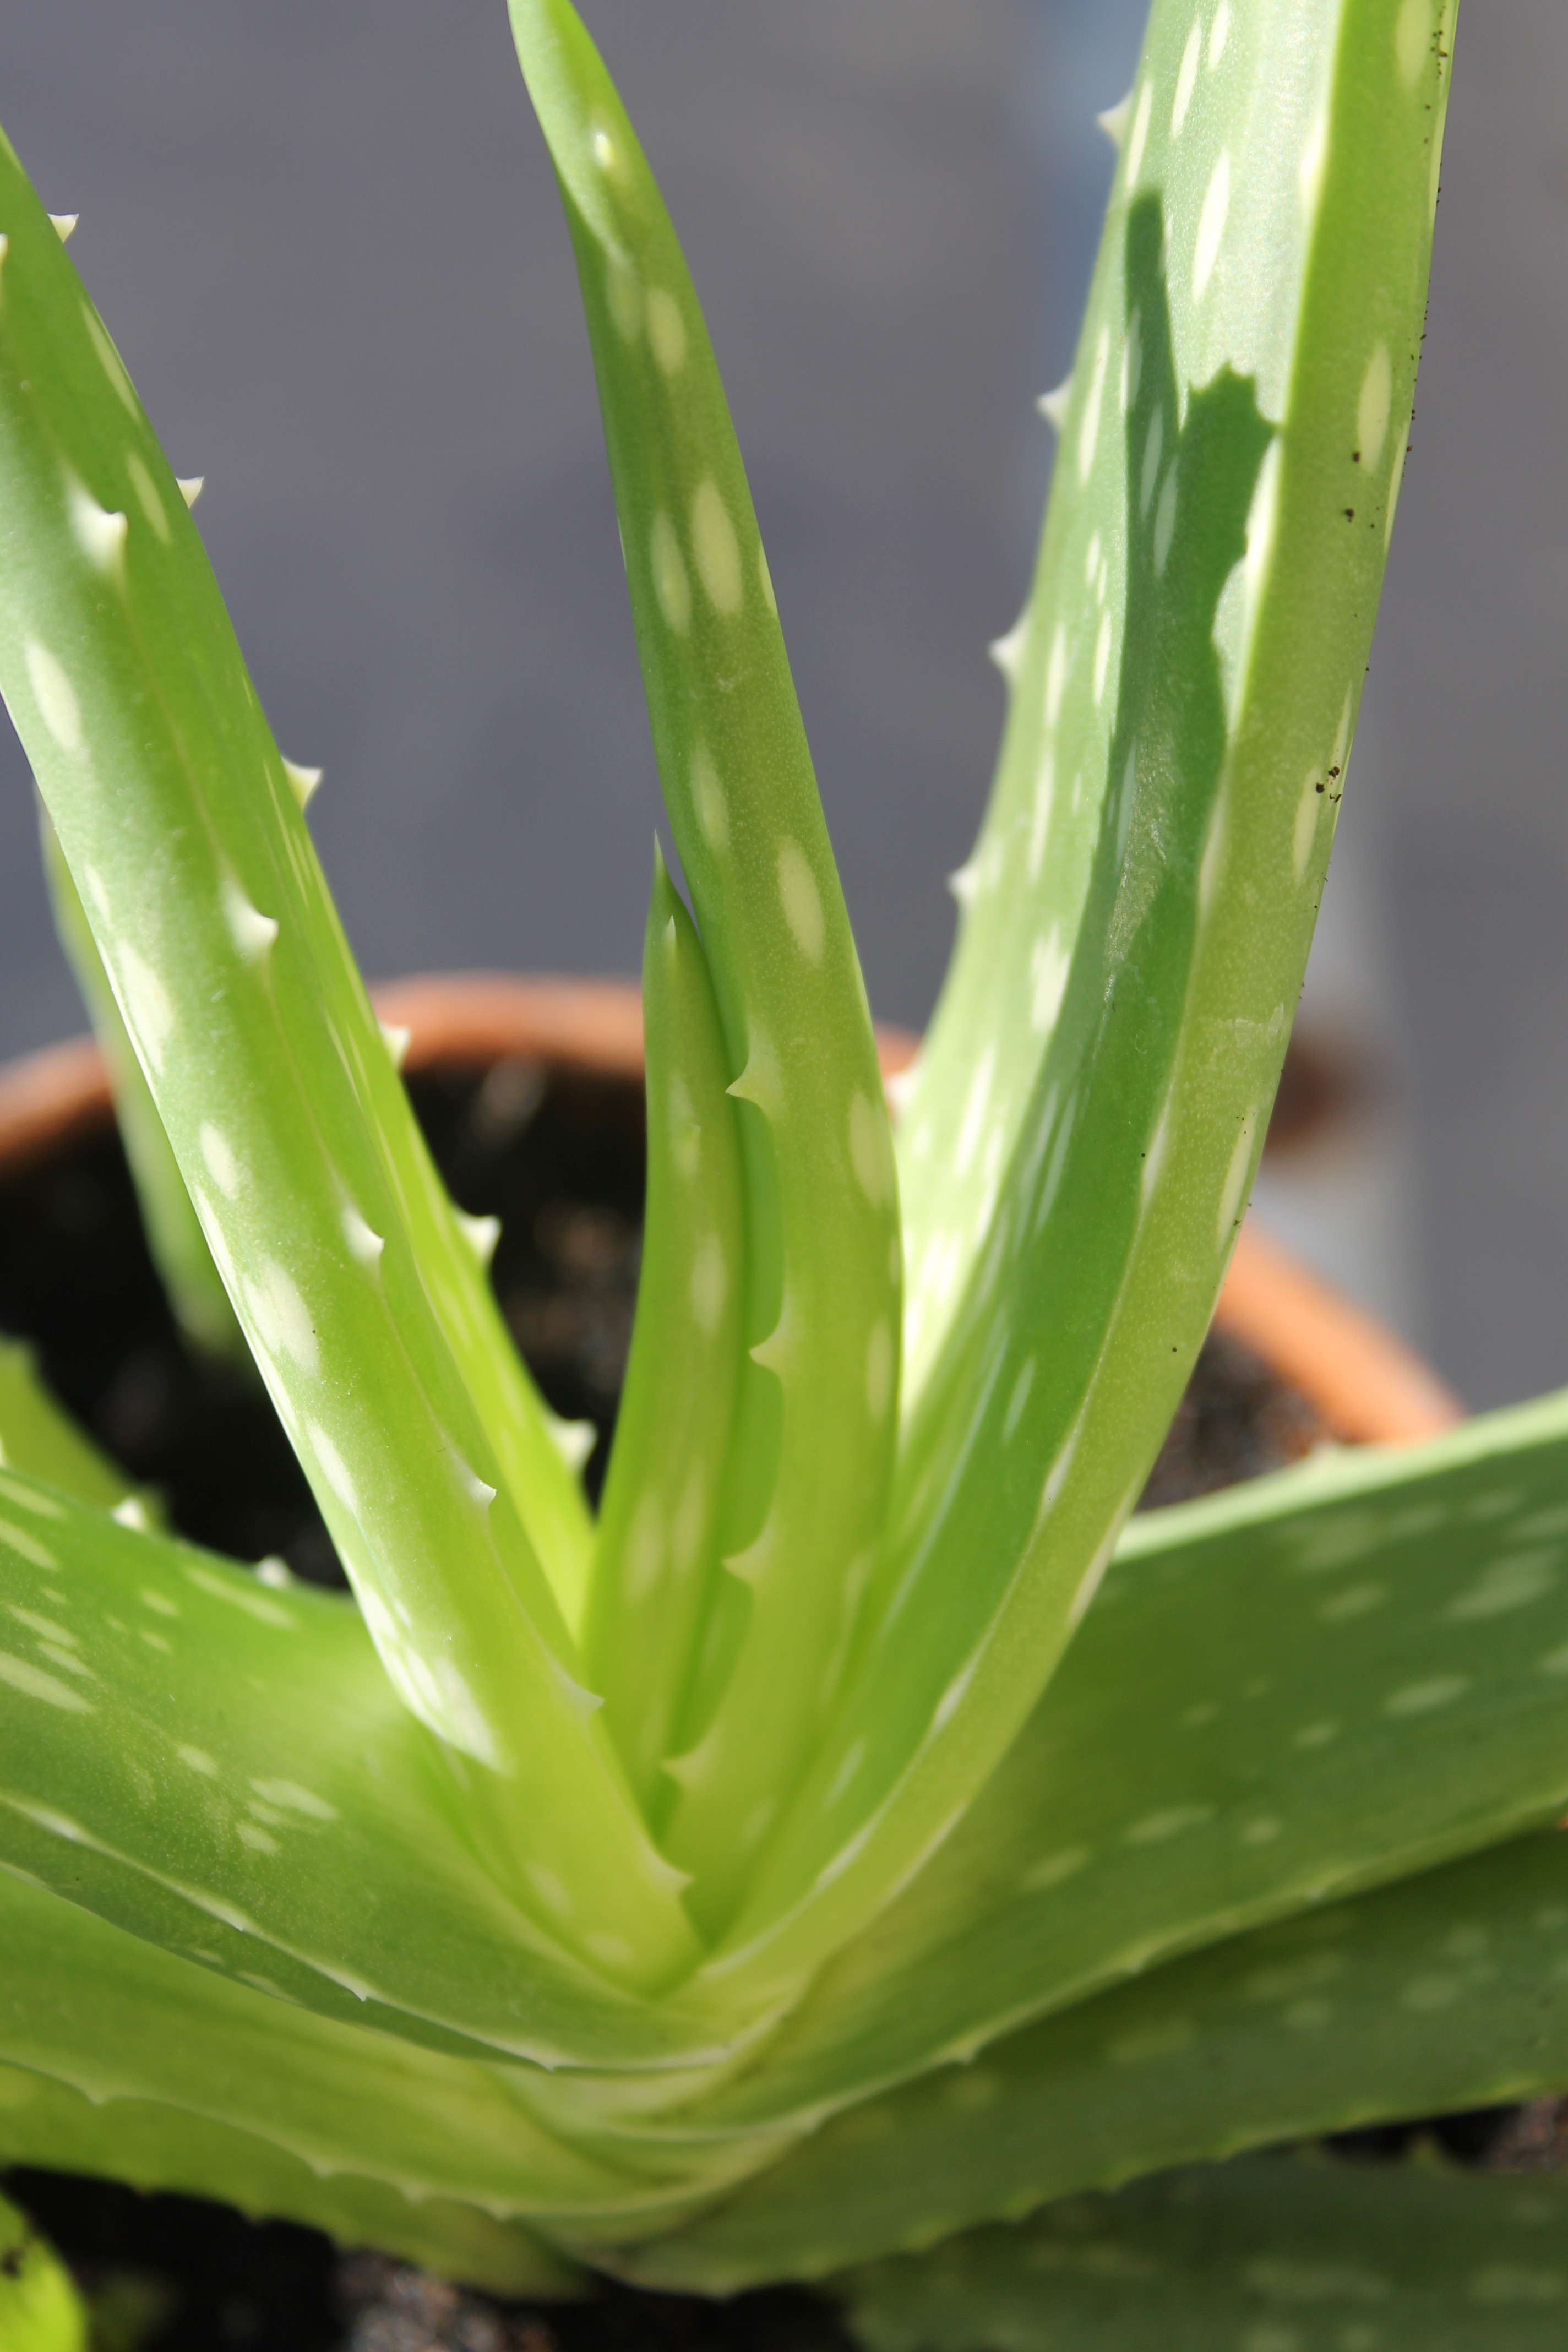
plant, leaf, flower, green, herb, tropical, natural, botany, succulent, medicine, alternative, spikes, aloe, potted plants, agave, vera, xanthorrhoeaceae, herbal, medicinal, flowering plant, aloe vera, plant stem, land plant, hedgehog cactus